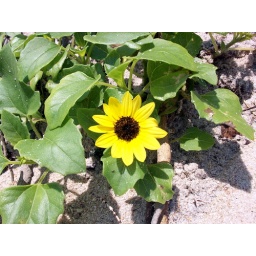
While counting ghost crabs for field projects in the summertime, the flowers on the beach were starting to bloom.